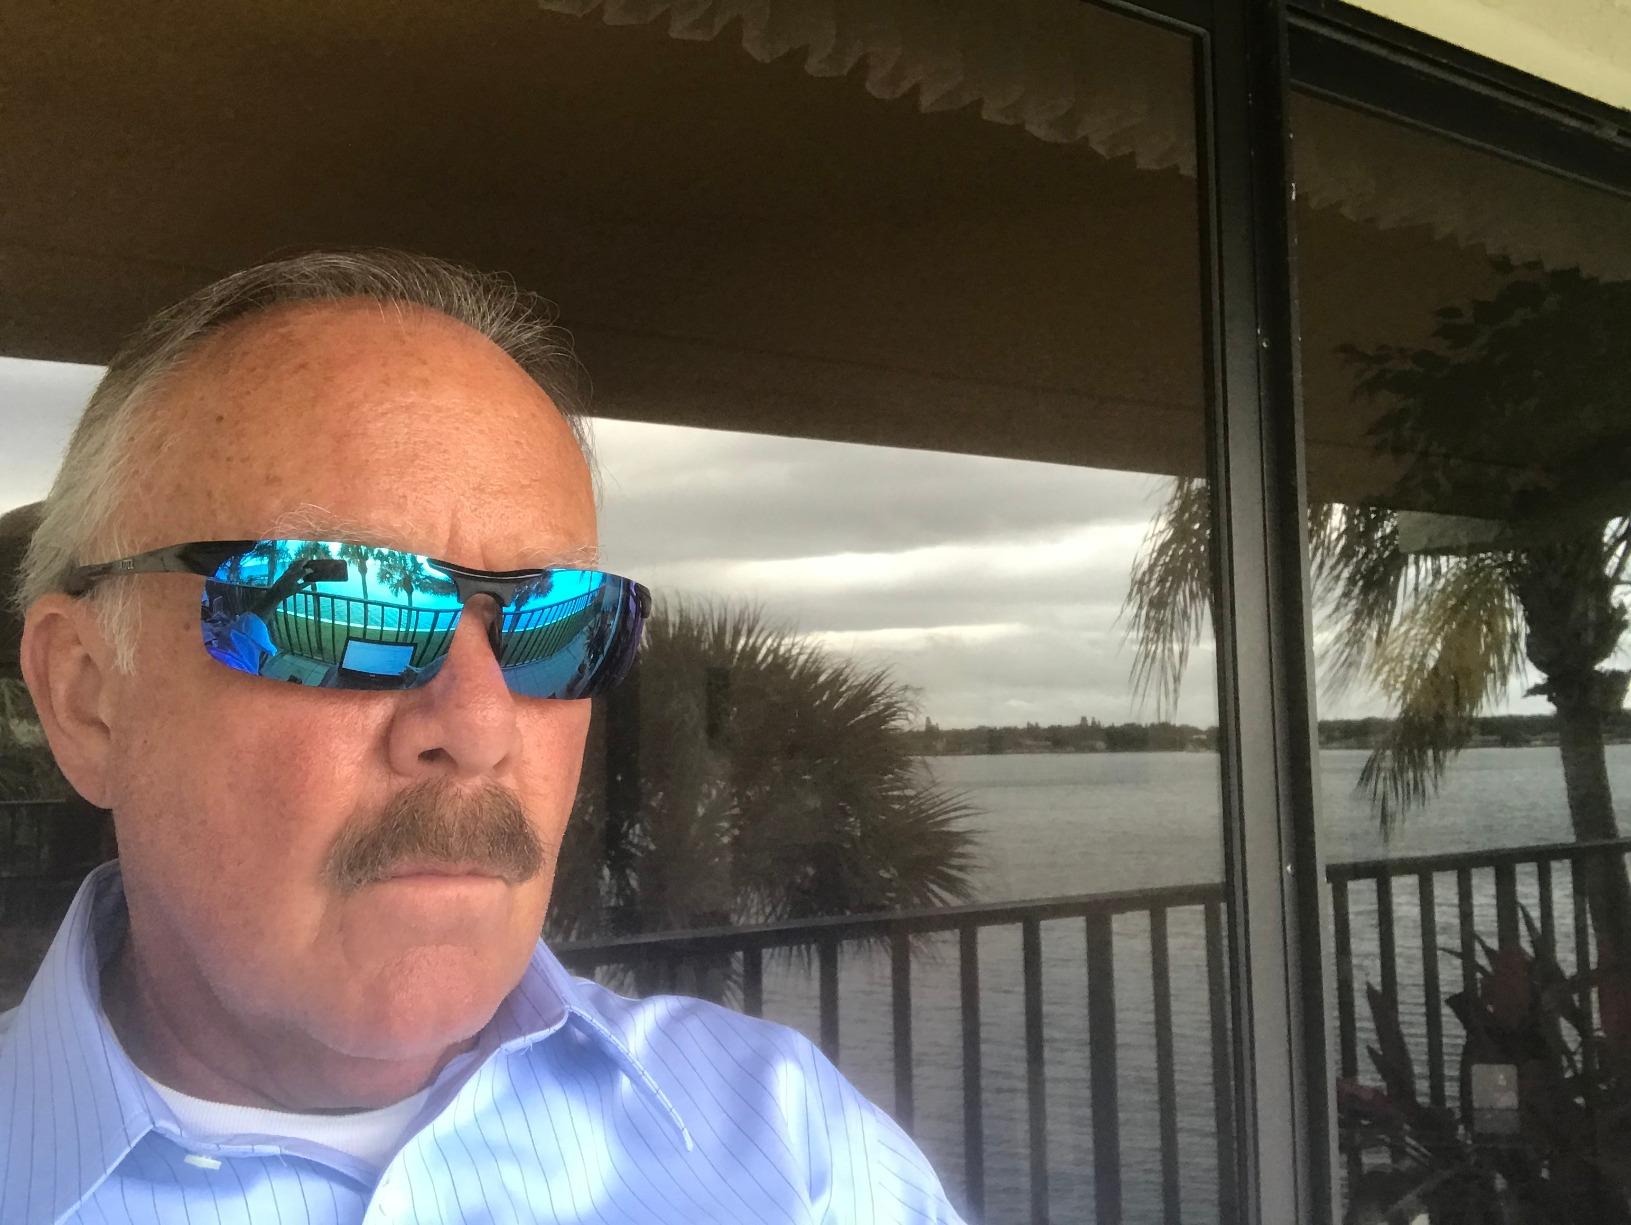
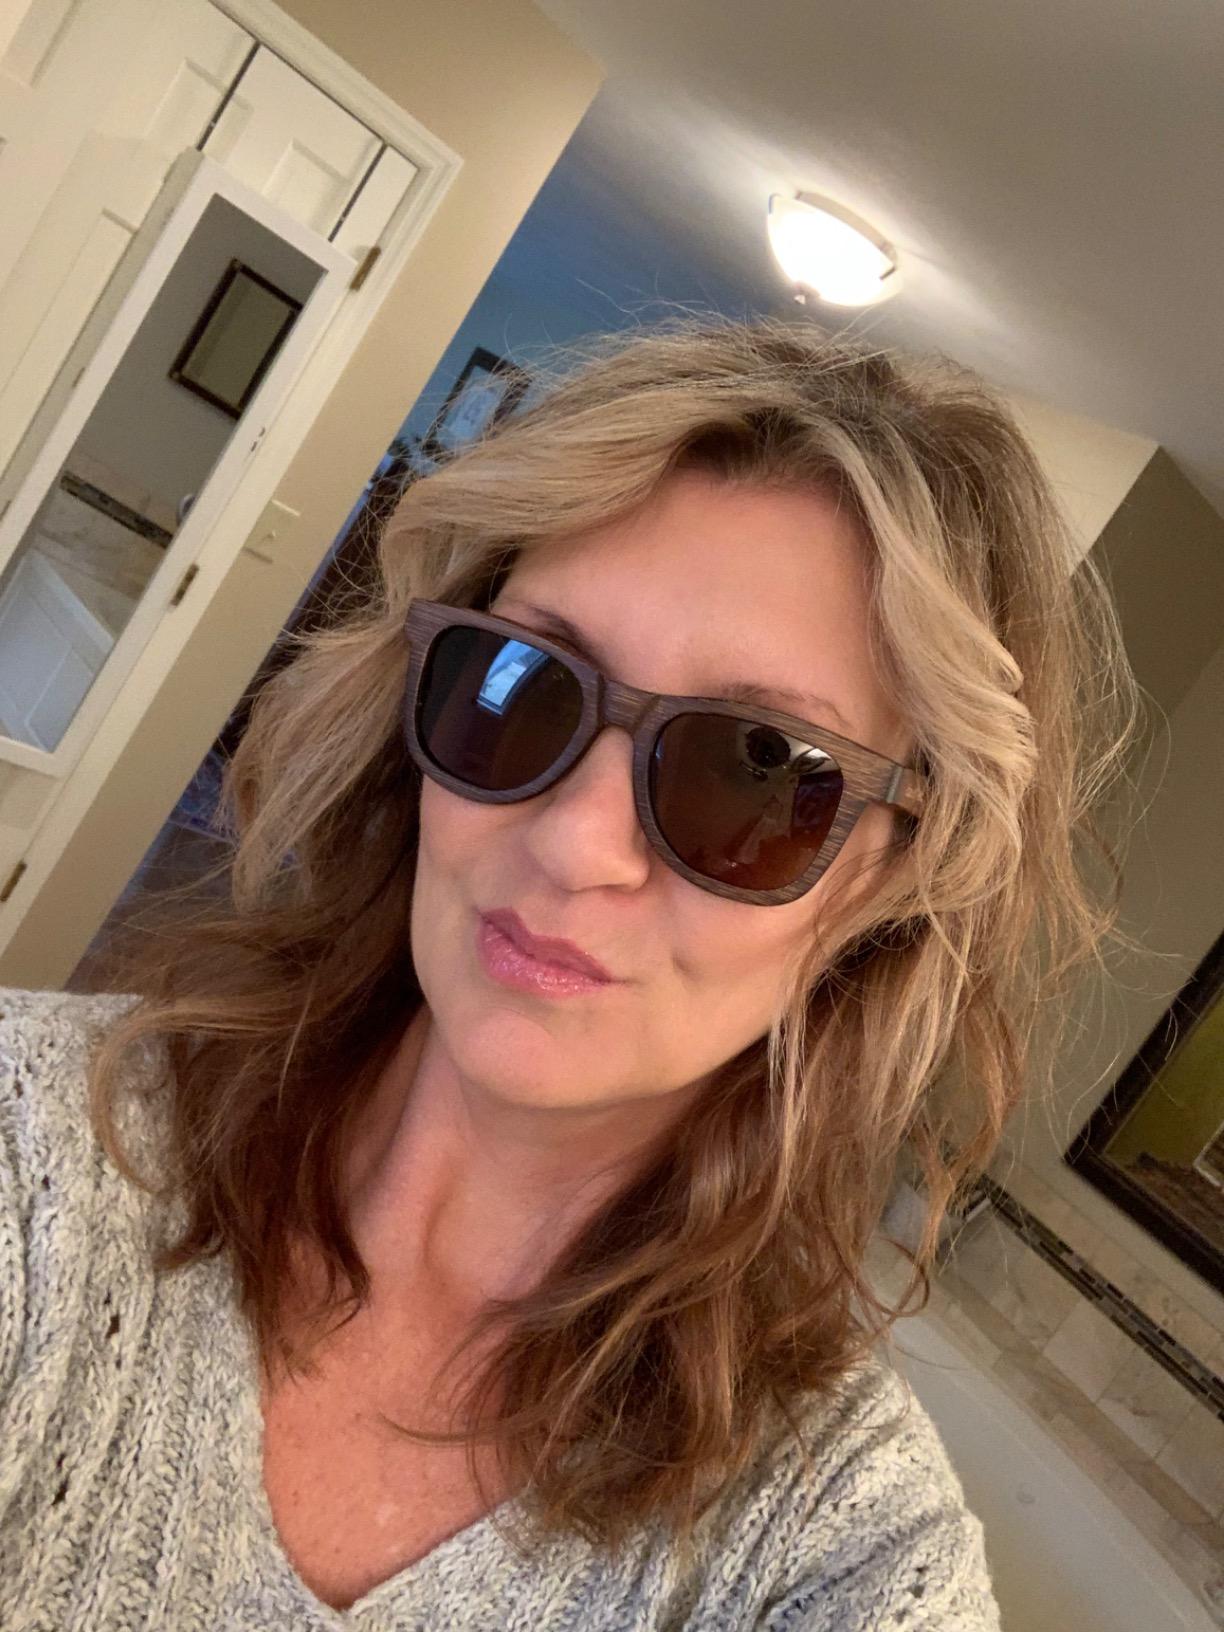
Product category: accessories_sunglasses
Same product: no